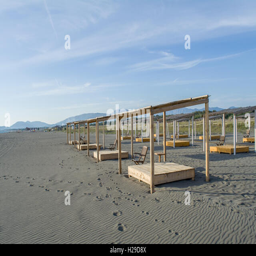
wooden beds on the beach